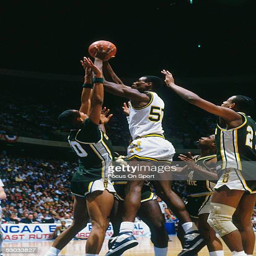
basketball player jumps to grab the rebound during a basketball game